2018 Texas Roadhouse 200

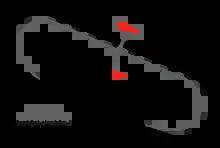
The layout of Martinsville Speedway, the venue where the race was held.

Martinsville Speedway is a NASCAR-owned stock car racing track located in Henry County, in Ridgeway, Virginia, just to the south of Martinsville. At 0.526 miles (0.847 km) in length, it is the shortest track in the NASCAR Cup Series. The track was also one of the first paved oval tracks in NASCAR, being built in 1947 by H. Clay Earles. It is also the only remaining race track that has been on the NASCAR circuit from its beginning in 1948.